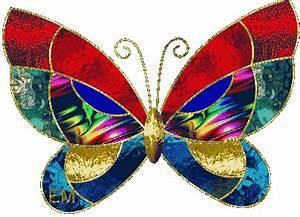
butterfly